Daniel Morgan (bushranger)

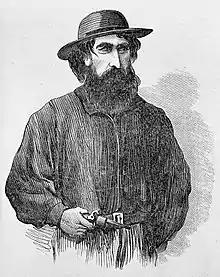
Portrait of Morgan by Samuel Calvert, 1864

John Owen (30 April 18309 April 1865), better known by his alias Daniel Morgan, was an Australian bushranger and outlaw. Active mainly in the Riverina of New South Wales and northern Victoria, he committed numerous raids and robberies and murdered at least four men, including two constables. He also shot several others.